Yamaha TDM

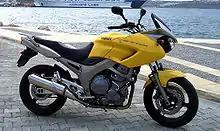
Yamaha TDM 900

Product planner Hennes Fischer remembers: "It all started back in the beginning of the nineties, when we wanted to create a bike, which would be ultimate fun on bumpy small roads. Most of us loved touring trips using tiny alpine pass roads. But most bikes at that time either needed full concentration on these small roads or simply could not cope with the constantly changing surface properly. Something in between a big Enduro and a street bike seemed ideal for this purpose. "The answer was TDM 850 launched in 1992. The bike instantly hit the heart of the French bikers, who were already customizing their Endures with street tires and better brakes. In the years to come TDM convinced the motorcyclists all over Europe of its benefits. Yamaha product planners often hear sentences like : "TDM is many bikes in one: a sports bike on small roads, a tourer on longer trips and a powerful commuter in city traffic."